Clark H. Woodward

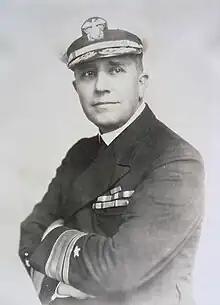
RADM Clark H. Woodward in 1919

Clark Howell Woodward (March 4, 1877 – May 29, 1967) served the United States Navy in five wars: the Spanish–American War, Philippine–American War, the Chinese Boxer Rebellion, and both World Wars. A staunch promoter of an advanced U.S. Navy, he influenced priorities and policies concerning the upgrading and construction of modern naval warships. Upon his retirement after fifty years and six months of active duty, he assured an audience at Annapolis that "the first fifty years were the hardest."